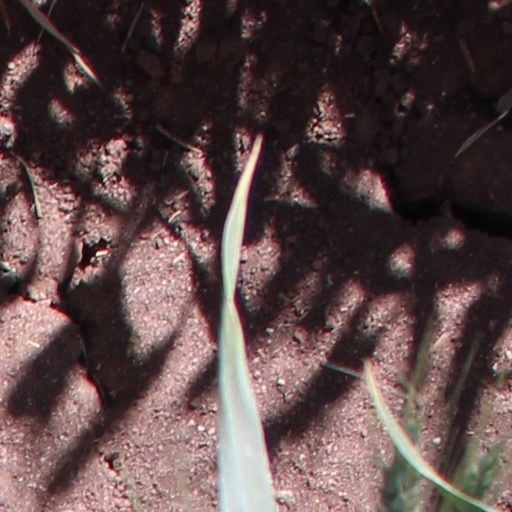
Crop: wheat